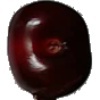
Label: Cherry 1